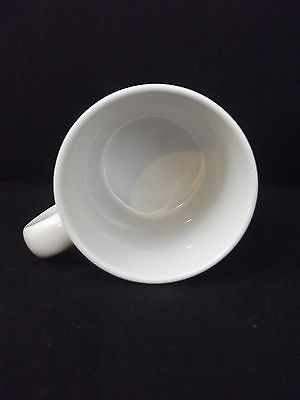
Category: mug